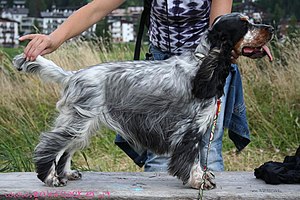
Cockerspaniel
Cockerspaniel er en hunderace af typen spaniel. Cocker spaniel findes i tre udgaver, nemlig Engelsk Cocker Spaniel, Engelsk Cocker Spaniel-FT og Amerikansk Cocker Spaniel. Generelt var cocker spaniel oprindeligt avlet til brug for stødende jagt. Senere blev cocker spaniel også avlet som selskabshund.